Main Square (Toronto)

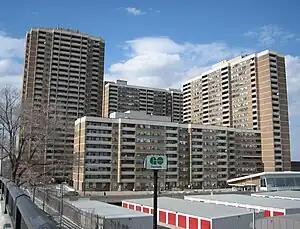
The Main Square complex

Main Square is a complex of four apartment buildings in Toronto, Canada. The three-hectare site houses about 2000 people. It is located in the eastern part of the city at the intersection of Main Street and Danforth Avenue. The complex is located just north of the railway lines and the Danforth GO Station and just south of the Main Street subway station. It consists of four towers, the tallest being 29 stories. At ground level, there is also a shopping plaza along Danforth and a city-run community centre.